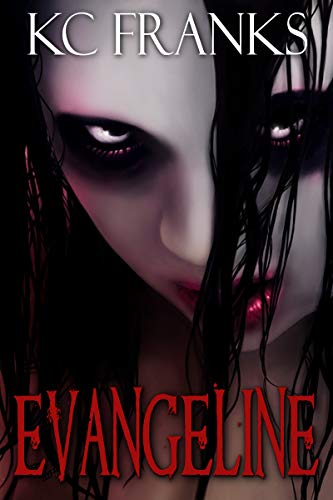
Evangeline: Memoir of a Teenage Serial Killer
Category: Buy a Kindle
Review THE 100 SCARIEST HORROR NOVELS OF ALL TIME "From vintage classic to modern masterpiece, novella to full-length novel, these are the greatest 100 horror books on the market." #91 Evangeline by KC Franks -- Horror Novel Reviews FROM THE KINDLE UNIVERSE: "If you only read one book in your life, let it be this book!" Kim "A masterpiece of the dark and depraved" Hunter "Gritty, shocking and horrific... a totally wild ride" Tanya "Deliciously disturbing" Clarissa "Grotesquely beautiful" Max "Freakishly compelling" Lynn "Gloriously insane" Bugman "Completely twisted and utterly fantastic!" Carey "Awesome writing that plays with your mind" Ouida "This is one of those books that haunts you... a brilliantly done novel" Liz From the Author Evangeline is the story of a fractured young woman's transformation from sexual abuse survivor to vigilante serial killer.  This is not a book for the squeamish, nor for those who take offense at graphic content.  To present anything less than an open and honest account of E.A. Gottschalk's troubling story, no matter how ugly the truth or brutal the honesty, would be disingenuous.  I would ask readers to please keep this in mind before buckling up and taking the ride.  -- KC Franks About the Author E.A. Gottschalk is a special guest of the Psychiatric Services Unit at the state hospital in Lincoln, Nebraska.  Dark fiction writer KC Franks is her slightly less compulsive alter-ego.
Features: AN AMAZON INTERNATIONAL BEST-SELLER: | Angeline Gottschalk, bullied in high school and abused on the farm, is hiding a dark and terrifying secret. Because buried deep inside this timid farmer's daughter lurks a twisted alter-ego named Evangeline, the cold-blooded serial killer who narrates this extraordinary account of a teenage vigilante striking fear in America's Heartland. | WARNING: | Evangeline | contains graphic content; including strong language, sexual situations and violence. | READER DISCRETION IS ADVISED